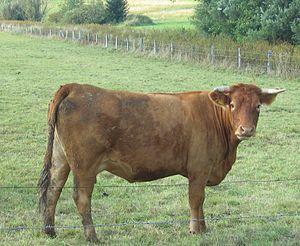
L'élevage bovin en Colombie a débuté avec l'arrivée des Européens au XVIᵉ siècle, l'espèce Bos taurus étant absente en Amérique auparavant. Les races anciennes d'origine hispanique ont longtemps assuré la production de viande, de lait et fourni force de travail et fumier, se forgeant une rusticité remarquable. Face à l'introduction de zébu et races européennes hautement sélectionnées, le gouvernement a mis en place, dès les années 1930, un programme de préservation.